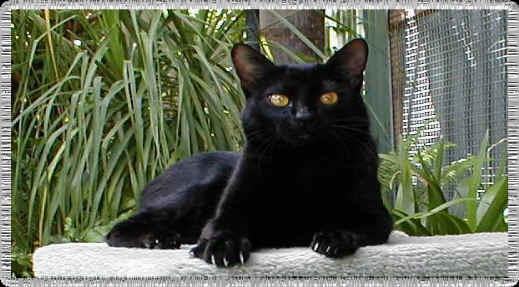
Breed: Bombay